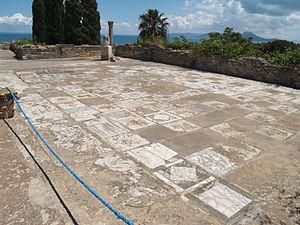
La mosaïque des chevaux est une mosaïque d'époque romaine, de douze mètres sur neuf environ, trouvée en 1960 sur le site archéologique de Carthage, non loin du monument énigmatique connu sous le nom d'édifice à colonnes. Elle est déplacée par la suite dans le parc archéologique des villas romaines, à proximité immédiate de la villa dite « de la volière ».